Answer in natural language. Considering the relative positions, is pedestal sink with a wide basin above or below framed mountain landscape photo? Choose between the following options: below or above
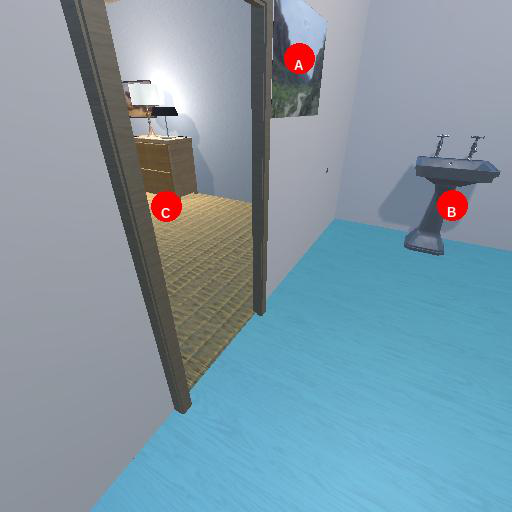
<answer>above</answer>